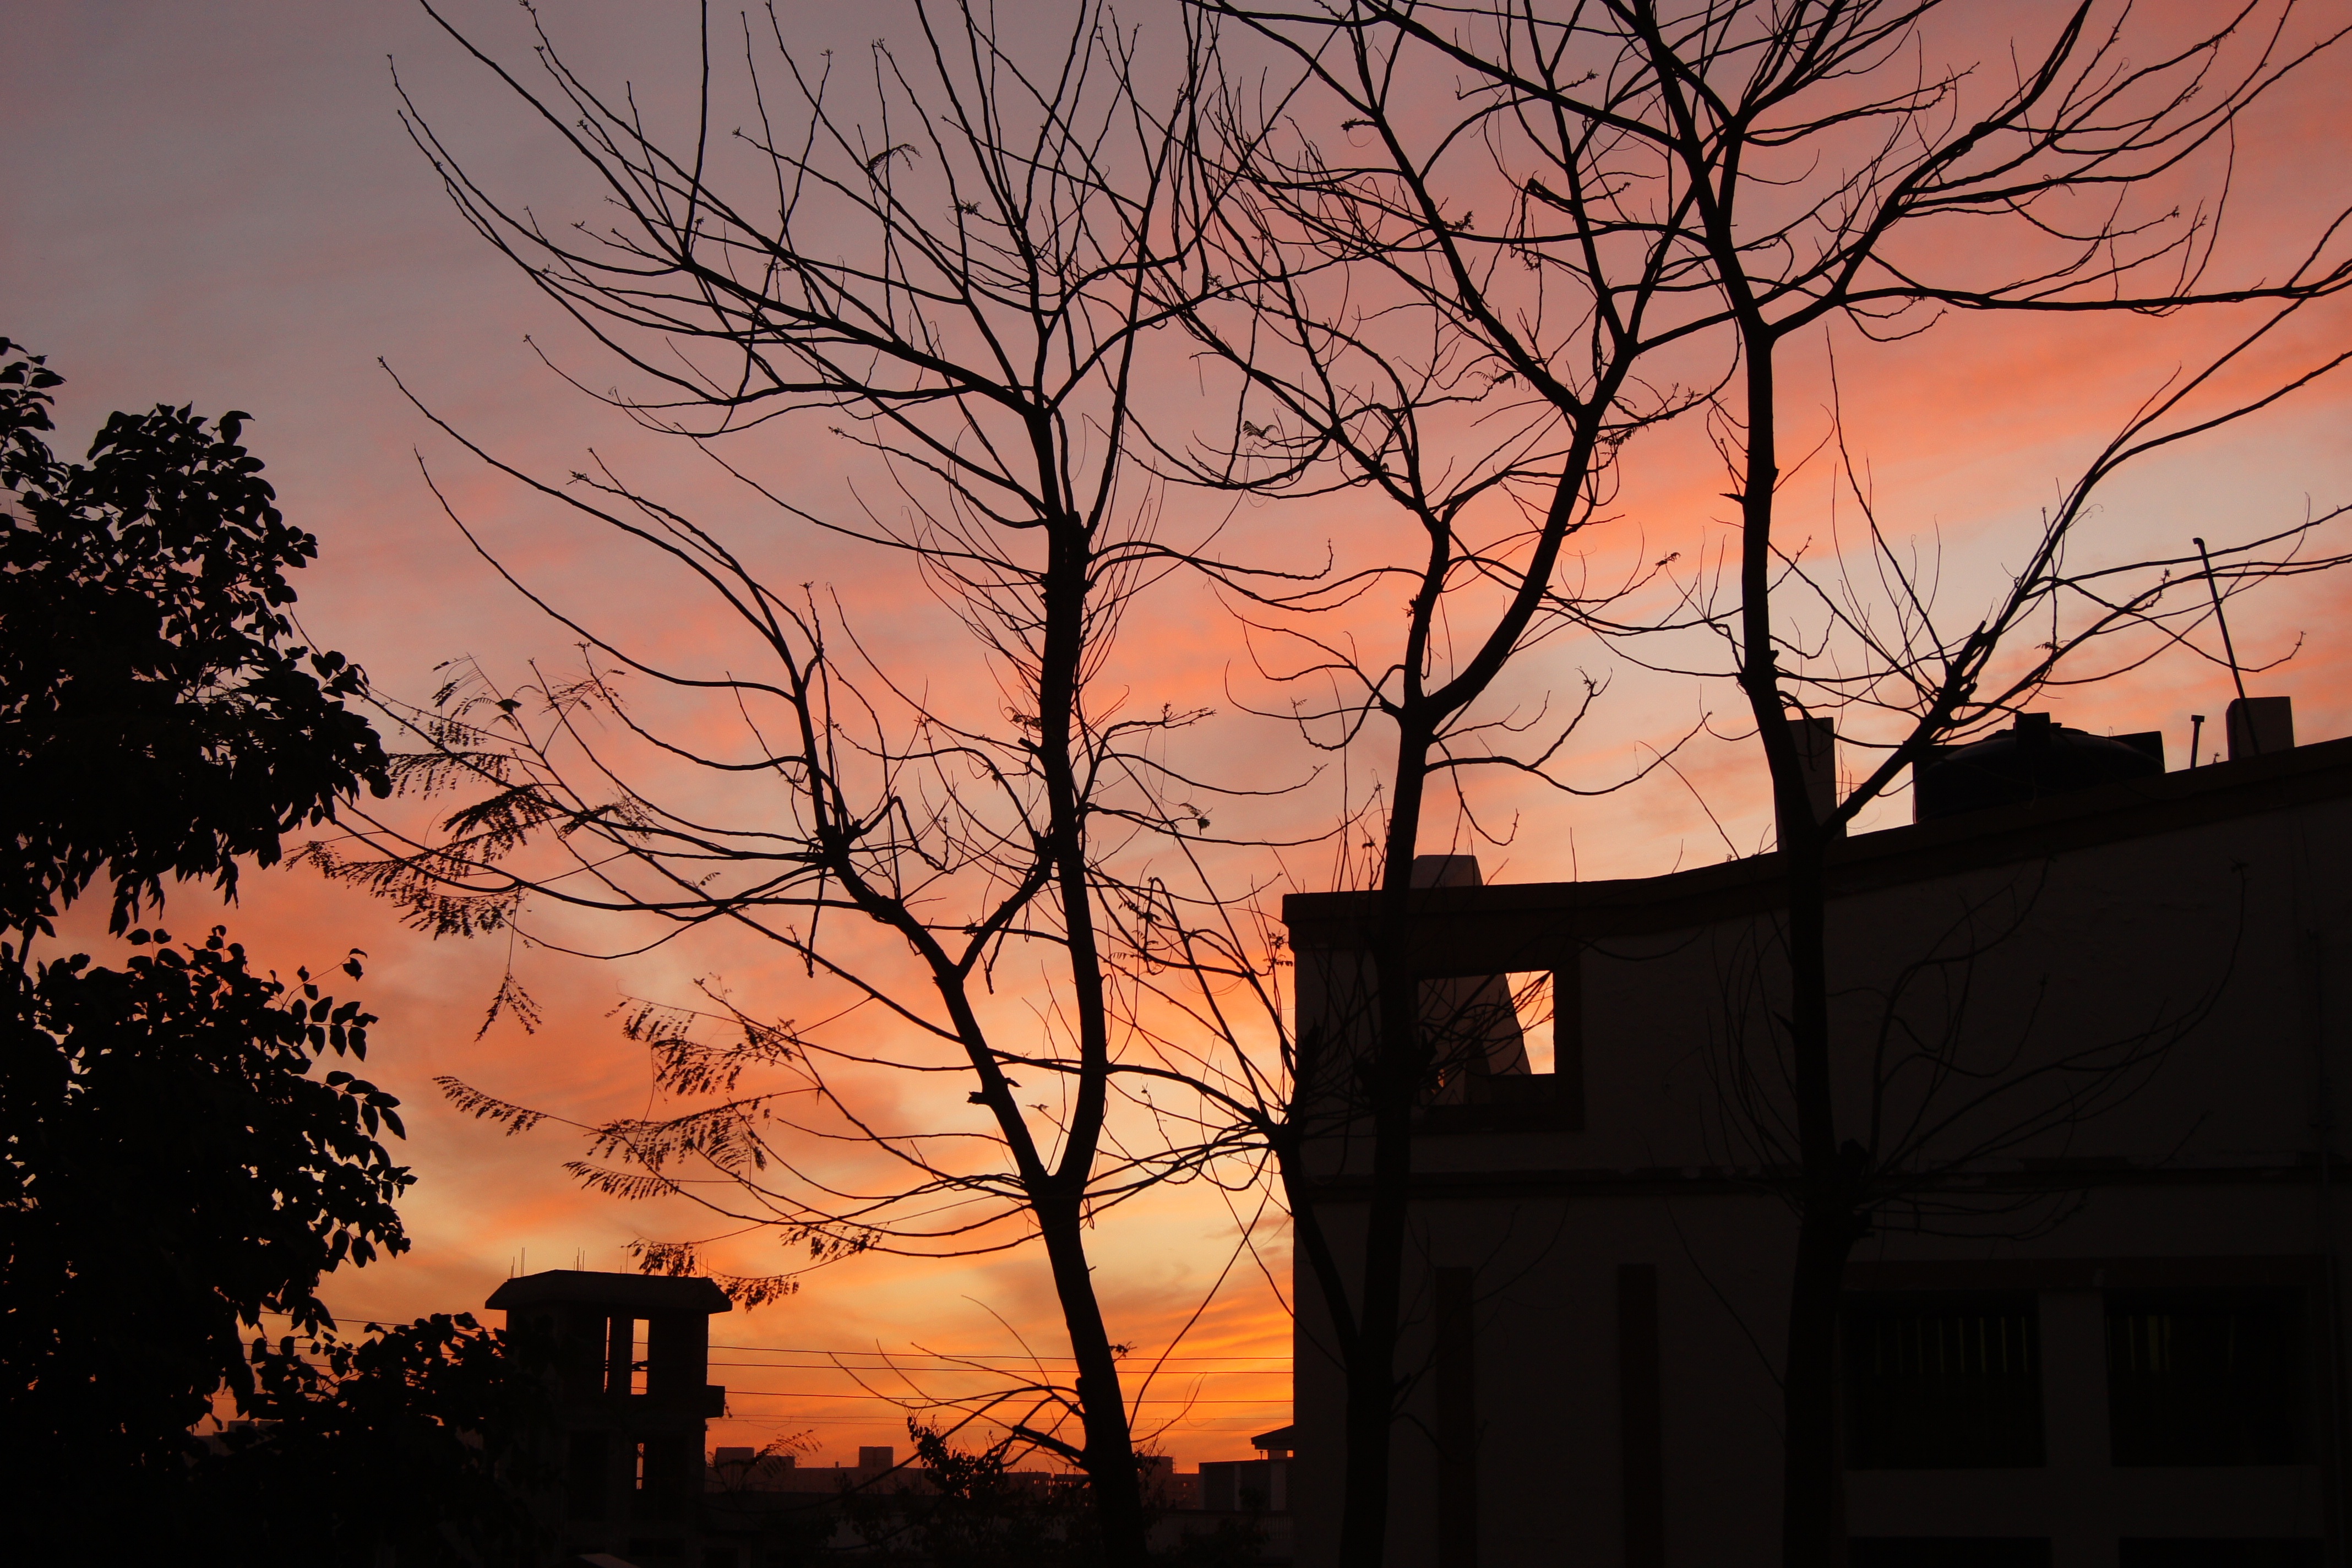
landscape, tree, nature, branch, silhouette, light, cloud, sky, sun, sunrise, sunset, sunlight, morning, dawn, summer, dusk, clear, environment, evening, spring, scenic, color, natural, weather, season, sunny, bright, climate, scene, afterglow, atmospheric phenomenon, woody plant